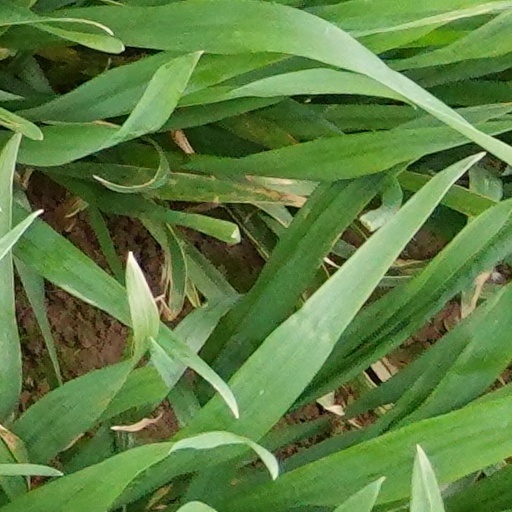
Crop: wheat